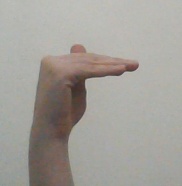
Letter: khaa